Red Pike (Buttermere)

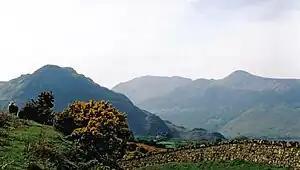
Red Pike (right), High Stile and Rannerdale Knotts from Crummock Water

A variety of routes can be followed from Buttermere. Sour Milk Gill leads almost direct from the village into Bleaberry Comb, from where The Saddle can be gained. Alternatively the path to Scale Force can be used at the start. Climbing beside the fall itself leads to the reverse slope of Lincomb Edge, or an earlier turn up Far Ruddy Beck gives access into Ling Comb. From Ennerdale, the only break in the trees on the northern side is followed by a path up Gillflinter Beck. This leads onward to the summit, the only access on the Ennerdale side of Buttermere Edge. Many walkers will combine Red Pike, High Stile and High Crag in a single outing from Buttermere or Gatesgarth.